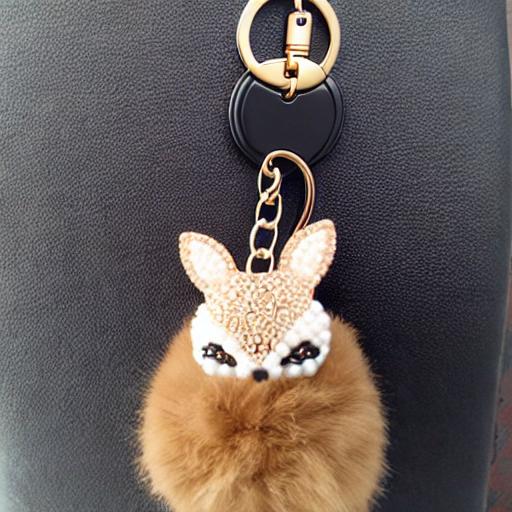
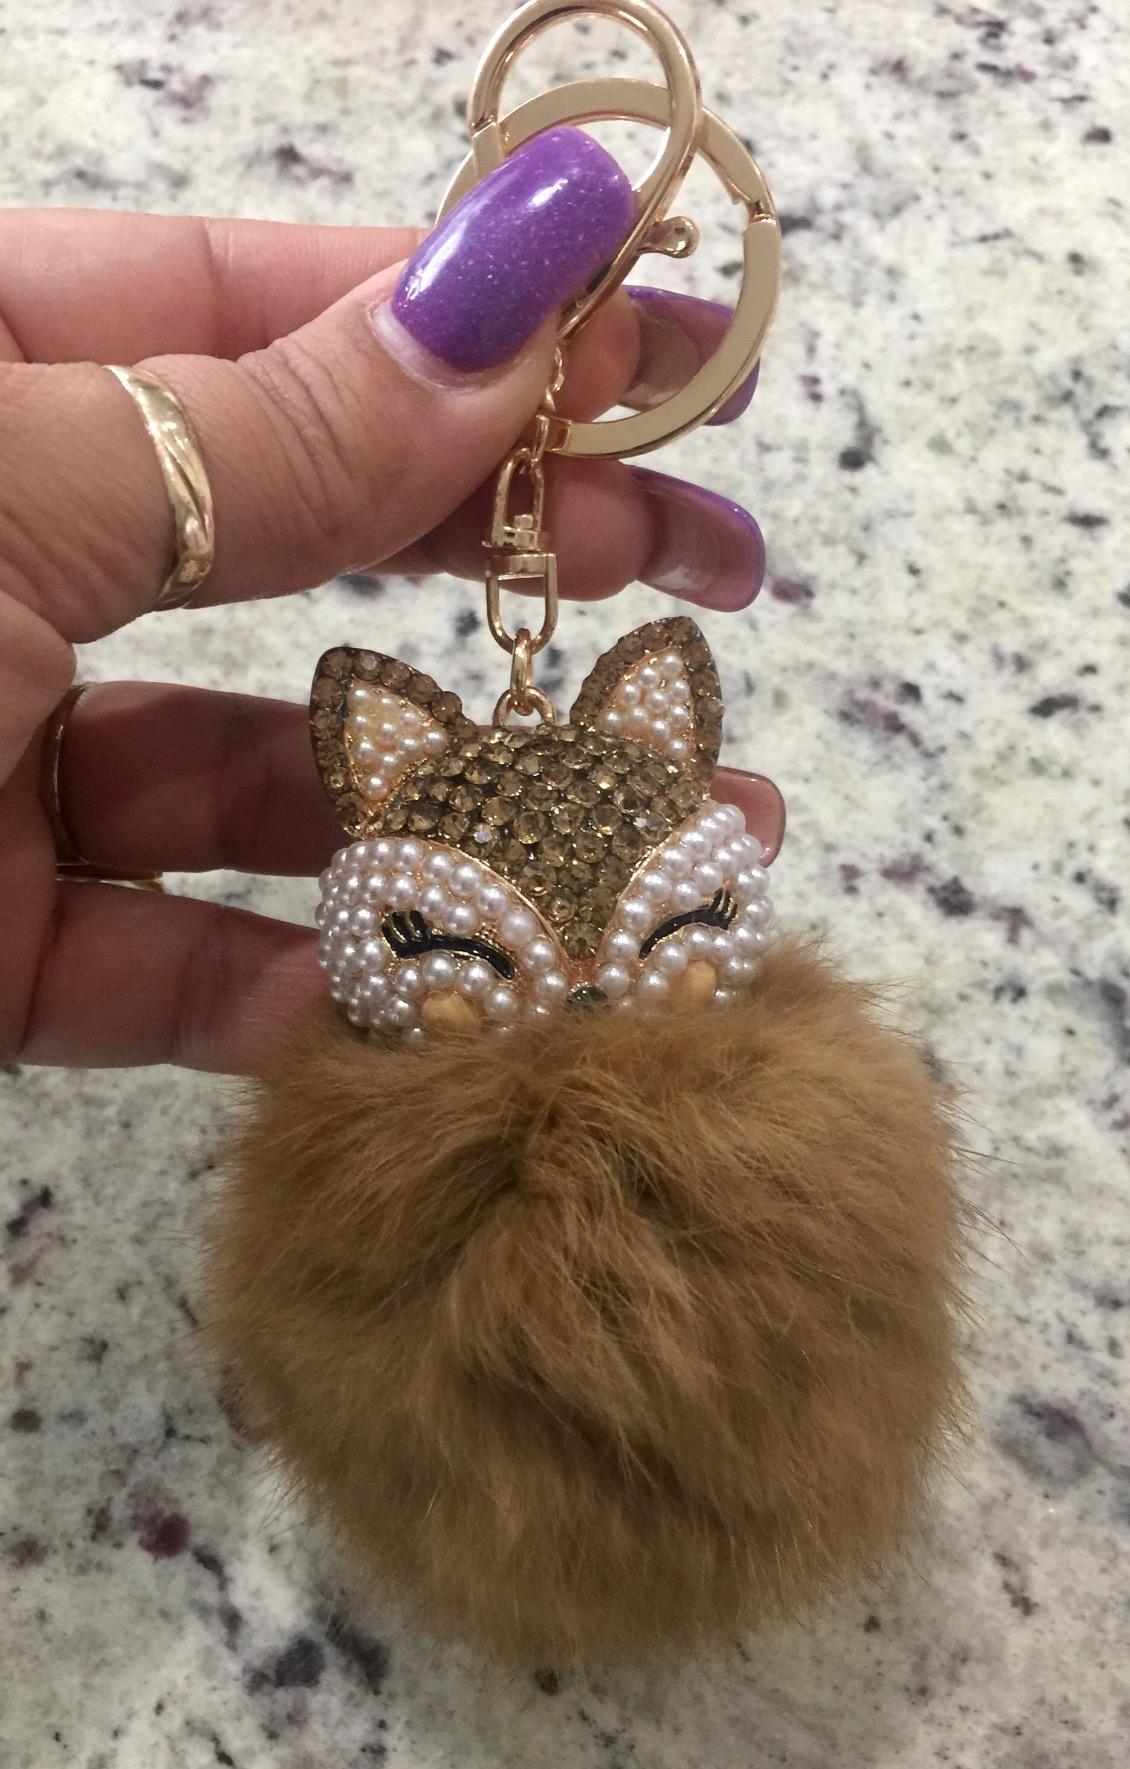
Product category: accessories_keychain
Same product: no